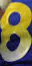
Number: 8